Reverse commute

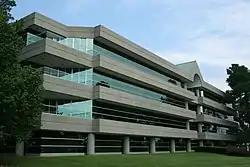
Many reverse commute to suburban office parks.

A reverse commute is a round trip, regularly taken, from an urban area to a suburban one in the morning, and returning in the evening. It is almost universally applied to trips to work in the suburbs from homes in the city. This is in opposition to the regular commute, where a person lives in the suburbs and travels to work in the city.